Answer in natural language. How many Laptops are visible in the scene? Choose between the following options: 2, 3, 1, 0 or 4
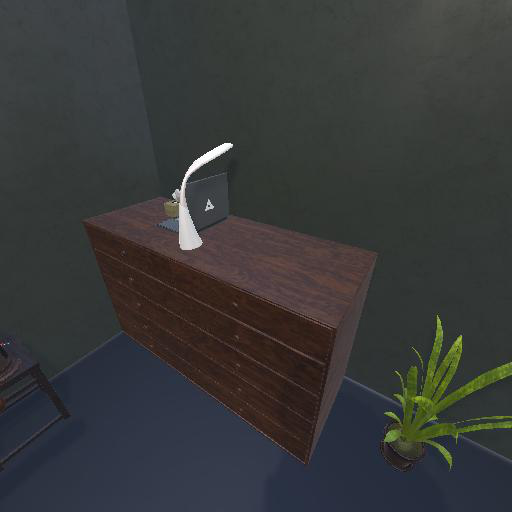
<answer>1</answer>